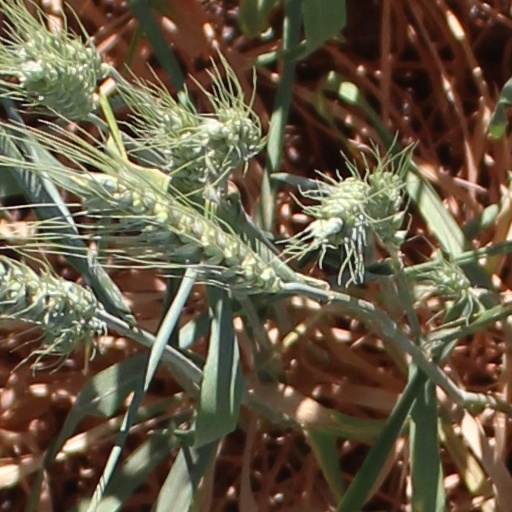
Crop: wheat